Pearland, Texas

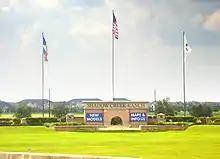
500 Shadow Creek Ranch

Pearland's labor force and job base grew substantially with its population growth. The number of jobs in the community grew from 9,169 in 2000 to 17,552 in 2008. The total labor force that resides in the community increased from approximately 20,000 in 2000 to 45,368 in 2010. A majority of the community's labor force commutes daily into the Texas Medical Center and other employment centers in the region. Pearland also has many people employed by NASA at the Lyndon B. Johnson Space Center.